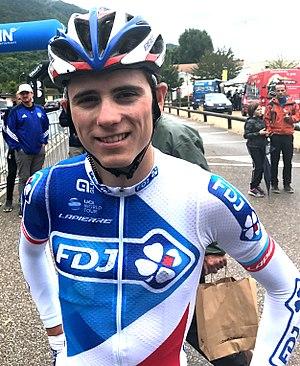
Tour de l'Ain 2017 - Stage 3 (Lagnieu).
La 29ᵉ édition du Tour de l'Ain se déroule du 8 au 12 août 2017. La course fait partie du calendrier UCI Europe Tour 2017 en catégorie 2.1, et fut remportée par Thibaut Pinot.
David Gaudu, né le 10 octobre 1996 à Landivisiau, est un coureur cycliste français, membre de l'équipe Groupama-FDJ.
La 26ᵉ édition de la Coupe de France de cyclisme sur route débute le 29 janvier avec le Grand Prix d'ouverture La Marseillaise et se termine le 1ᵉʳ octobre avec le Tour de Vendée. Par rapport à l'édition précédente, Cholet-Pays de Loire est annulé et disparaît du calendrier.